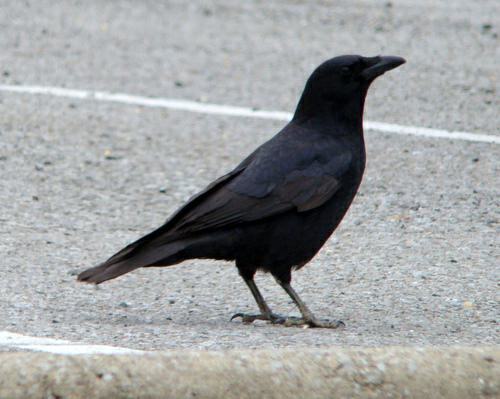
A photo of a american crow